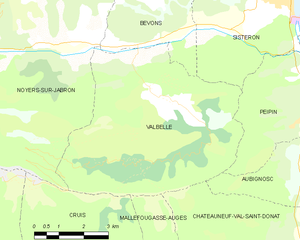
Carte des communes françaises: Valbelle
Valbelle est une commune française, située dans le département des Alpes-de-Haute-Provence en région Provence-Alpes-Côte d'Azur.